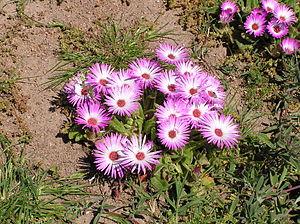
(Dorotheanthus bellidiformis (Burm.f) N.E.Br.), West Coast Parc national, Cap-Occidental, d'Afrique du Sud Galego: (Dorotheanthus bellidiformis (Burm.f) N.E.Br.), West Coast Parque nacional, Cabo Occidental, Sudáfrica Magyar: (Dorotheanthus bellidiformis (Burm.f) N.E.Br.), West Coast Nemzeti park, Dél-afrikai Köztársaság Italiano: (Dorotheanthus bellidiformis (Burm.f) N.E.Br.), West Coast Parchi nazionali, Western Cape, Sudafrica Lëtzebuergesch: (Dorotheanthus bellidiformis (Burm.f) N.E.Br.), West Coast Nationalpark, Westkaap, Südafrika Lietuvių: (Dorotheanthus bellidiformis (Burm.f) N.E.Br.), West Coast Nacionaliniai parkai, Vakarų Kapas, Pietų Afrikos Respublikos
Dorotheanthus bellidiformis est une espèce de plantes de la famille des Aizoaceae. C'est une plante succulente tapissante, à larges fleurs aux coloris généralement soutenus et variés. L'espèce est connue des jardiniers sous le nom vernaculaire de ficoïde ou le nom commercial de « tapis magique ».